Skelmorlie

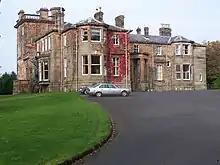
The Manor Park Hotel

Skelmorlie's history is recorded as far back as the fifteenth century. Skelmorlie Castle, south of the village, is a tower house built on the site of an older structure in 1502. Much altered and added to since, it is an ancient seat of the Clan Montgomery (a notable burial tomb of the family can be seen at Skelmorlie Aisle in Largs). During the nineteenth century the village was once home to many Glasgow tea barons. On the cliff above the shore a large hydropathic institution once stood, with access from the main road via a lift whose shaft was hewn out of the rock face. The building later operated as a hotel, but was demolished in the 1990s.